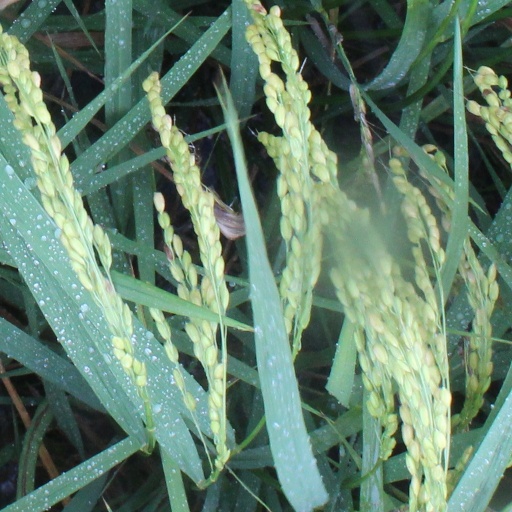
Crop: rice